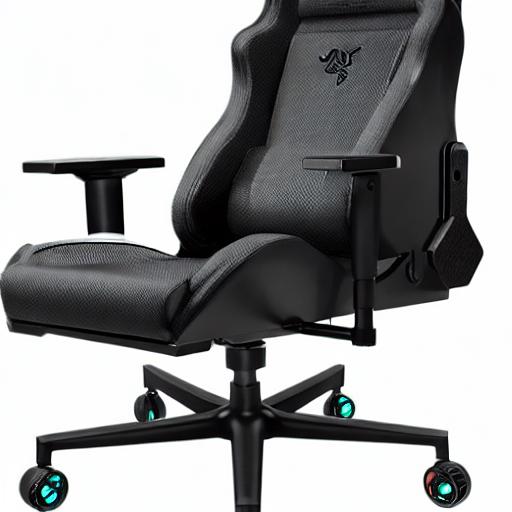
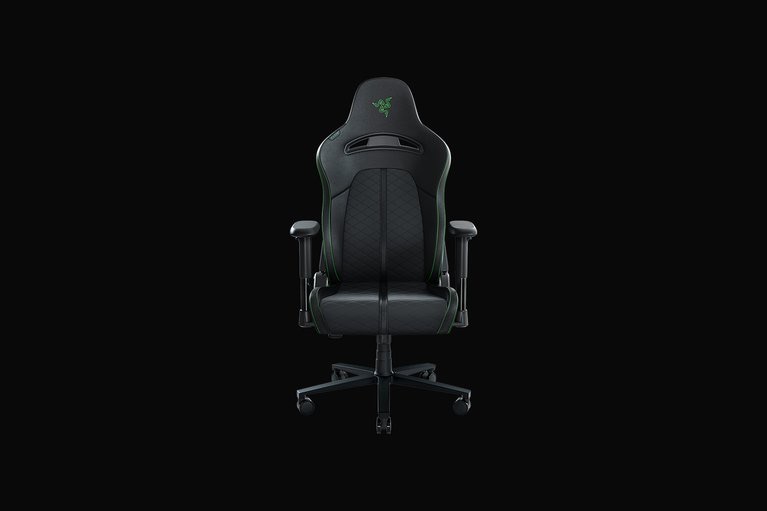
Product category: items_chair
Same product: no